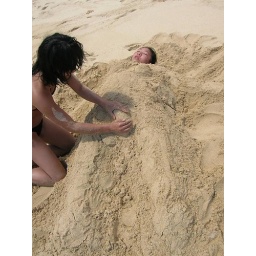
Lighthouse beach - playing in the sand